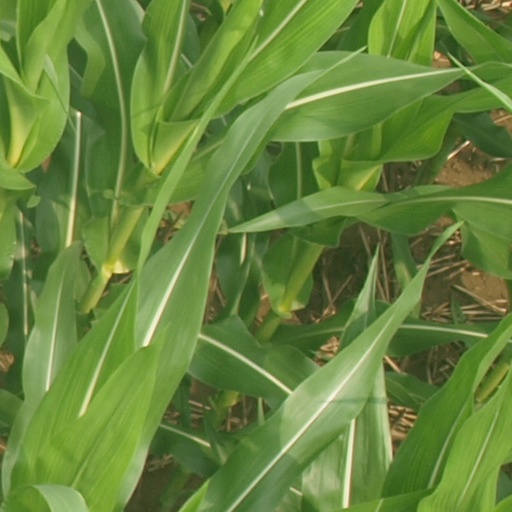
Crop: maize; corn